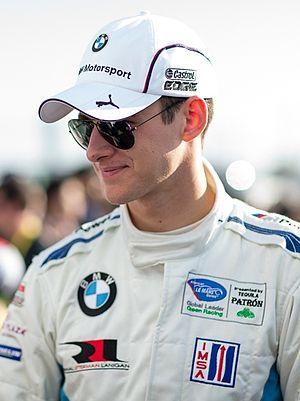
John Michael Edwards, né le 11 mars 1991 à Louisville dans le Kentucky, est un pilote automobile américain engagé depuis 2010 en compétition de Grand Tourisme dans les championnats américains Rolex Sports Car Series, Continental Tire Sports Car Challenge et American Le Mans Series.